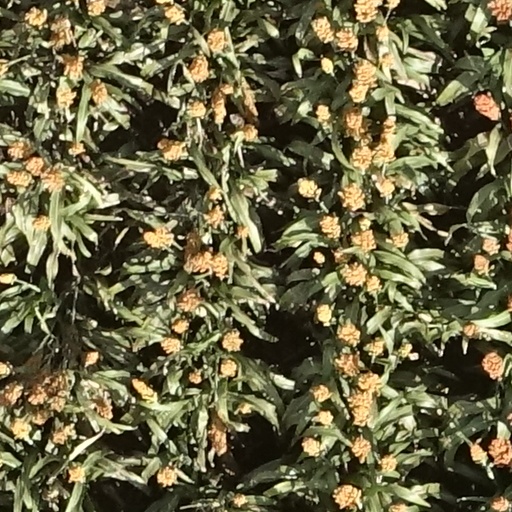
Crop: sorghum